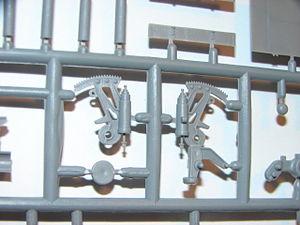
Le greeble est un détail ajouté à une surface plus grande lui donnant un aspect plus complexe et visuellement plus intéressant. L'objet acquiert une impression de relief et d'augmentation de dimension. Le détail ajouté peut être d'une forme géométrique simple ou représenter des pièces mécaniques Les greebles sont principalement utilisés dans la représentation d'engins spatiaux de fiction ou d'éléments architecturaux en science-fiction et dans l'industrie cinématographique.